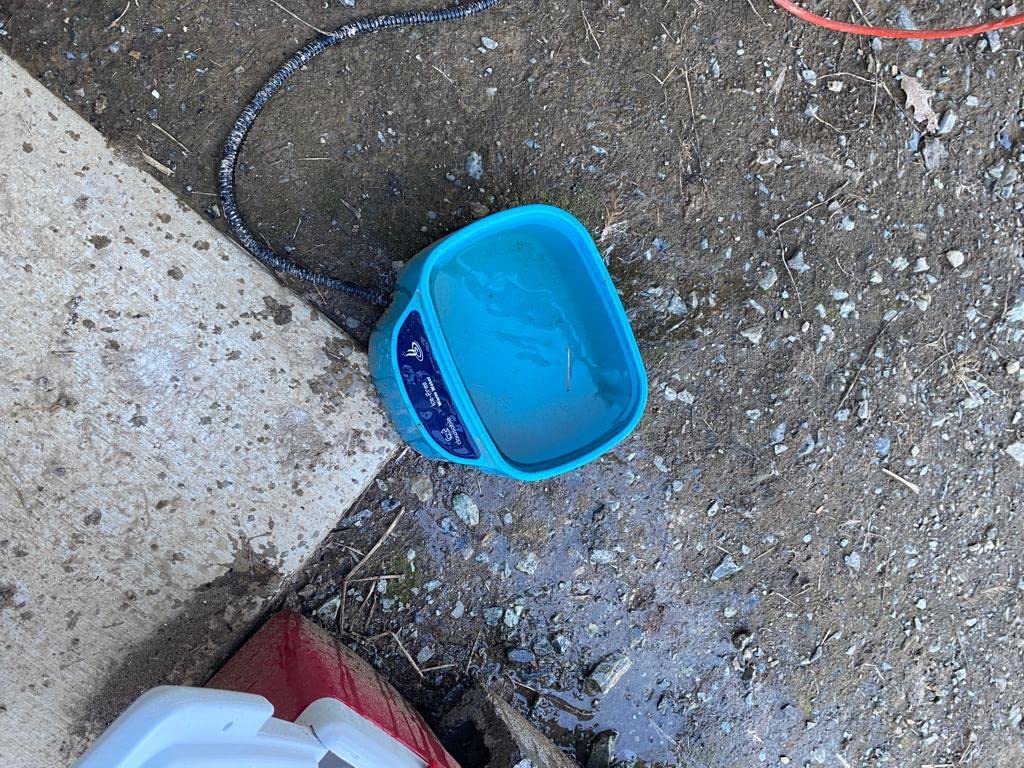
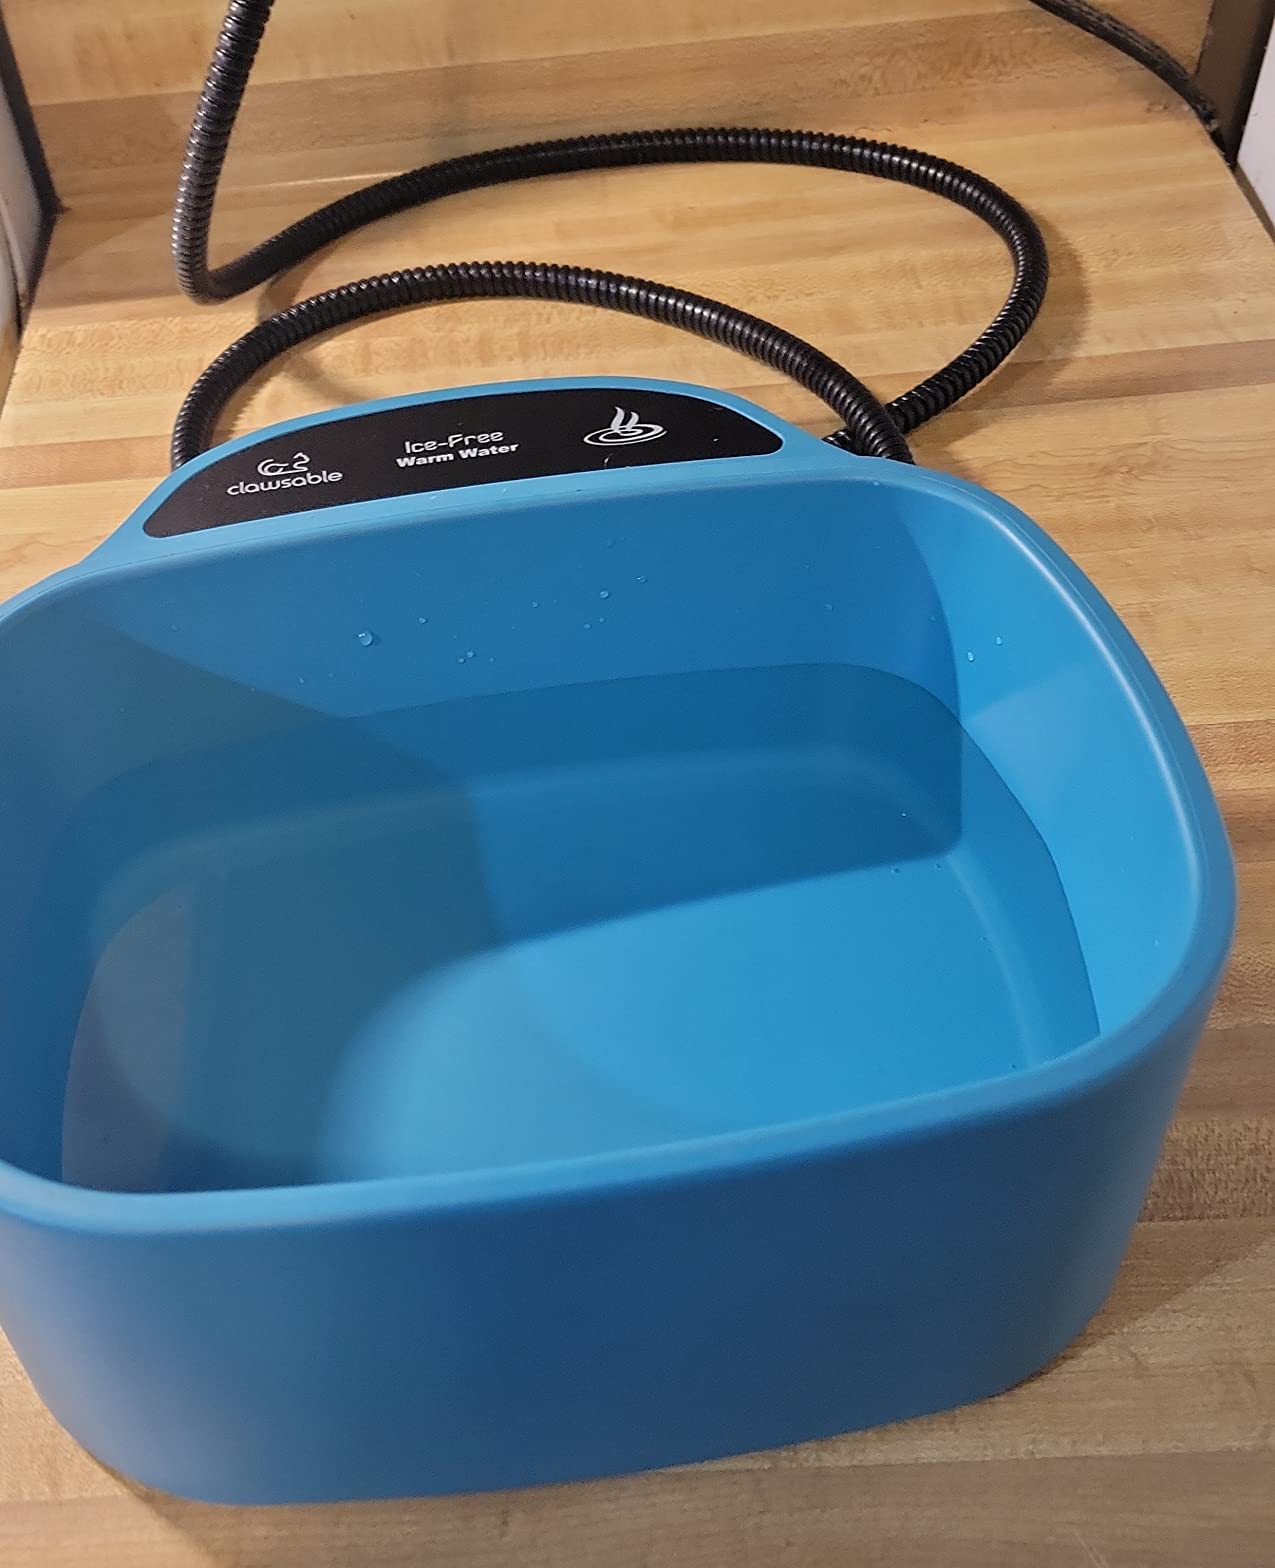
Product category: items_bowl
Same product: yes